William R. Smith House

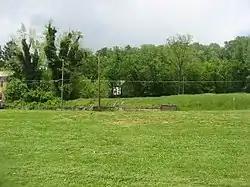
Site of Smith House

The William R. Smith House, at 920 Marietta St. in Zanesville, Ohio, was built in 1894. It was listed on the National Register of Historic Places in 1982. It has been demolished.